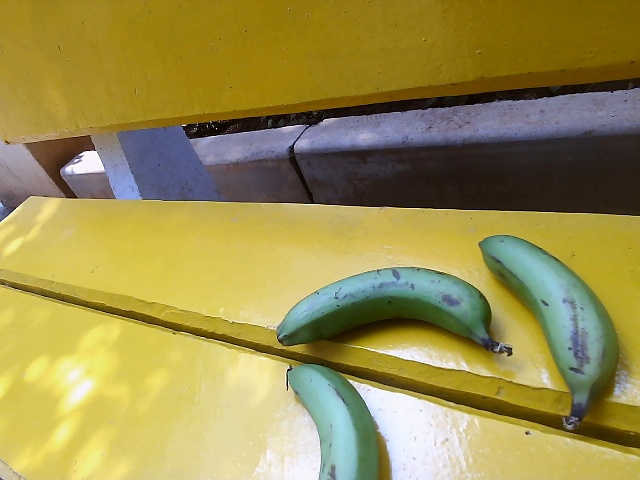
Label: Raw_Banana